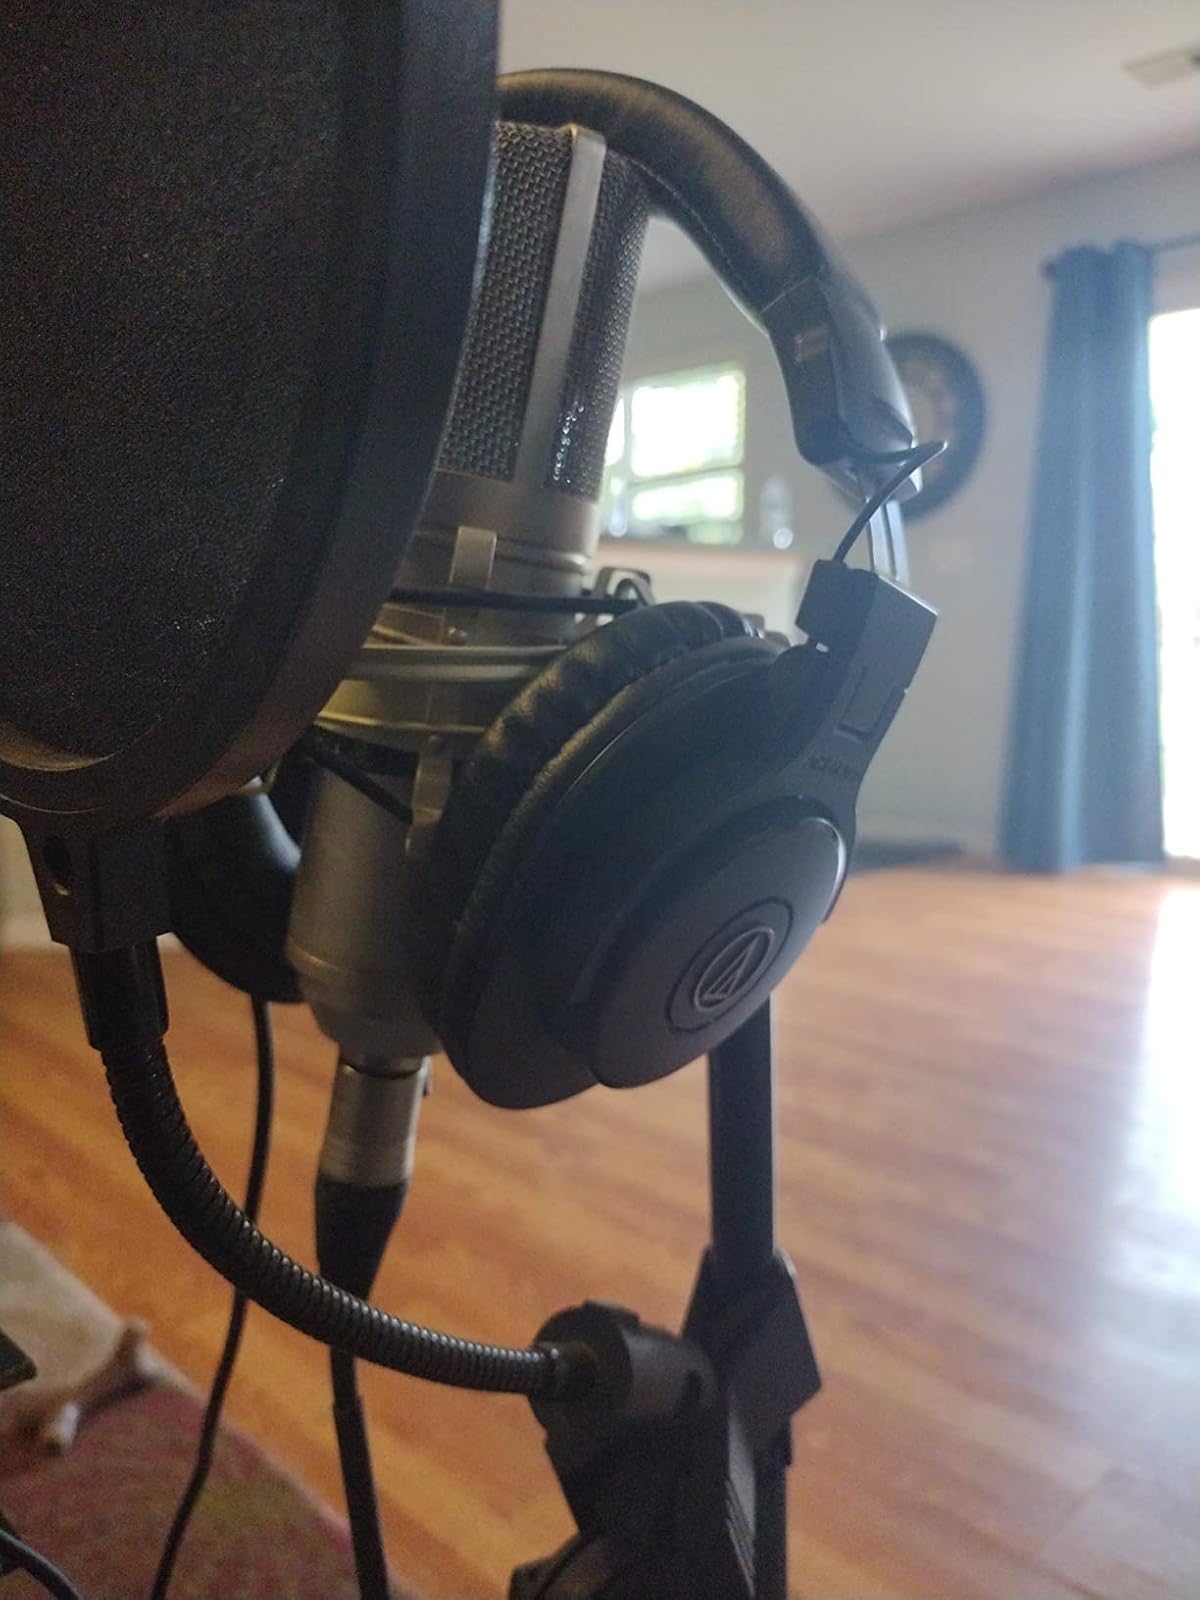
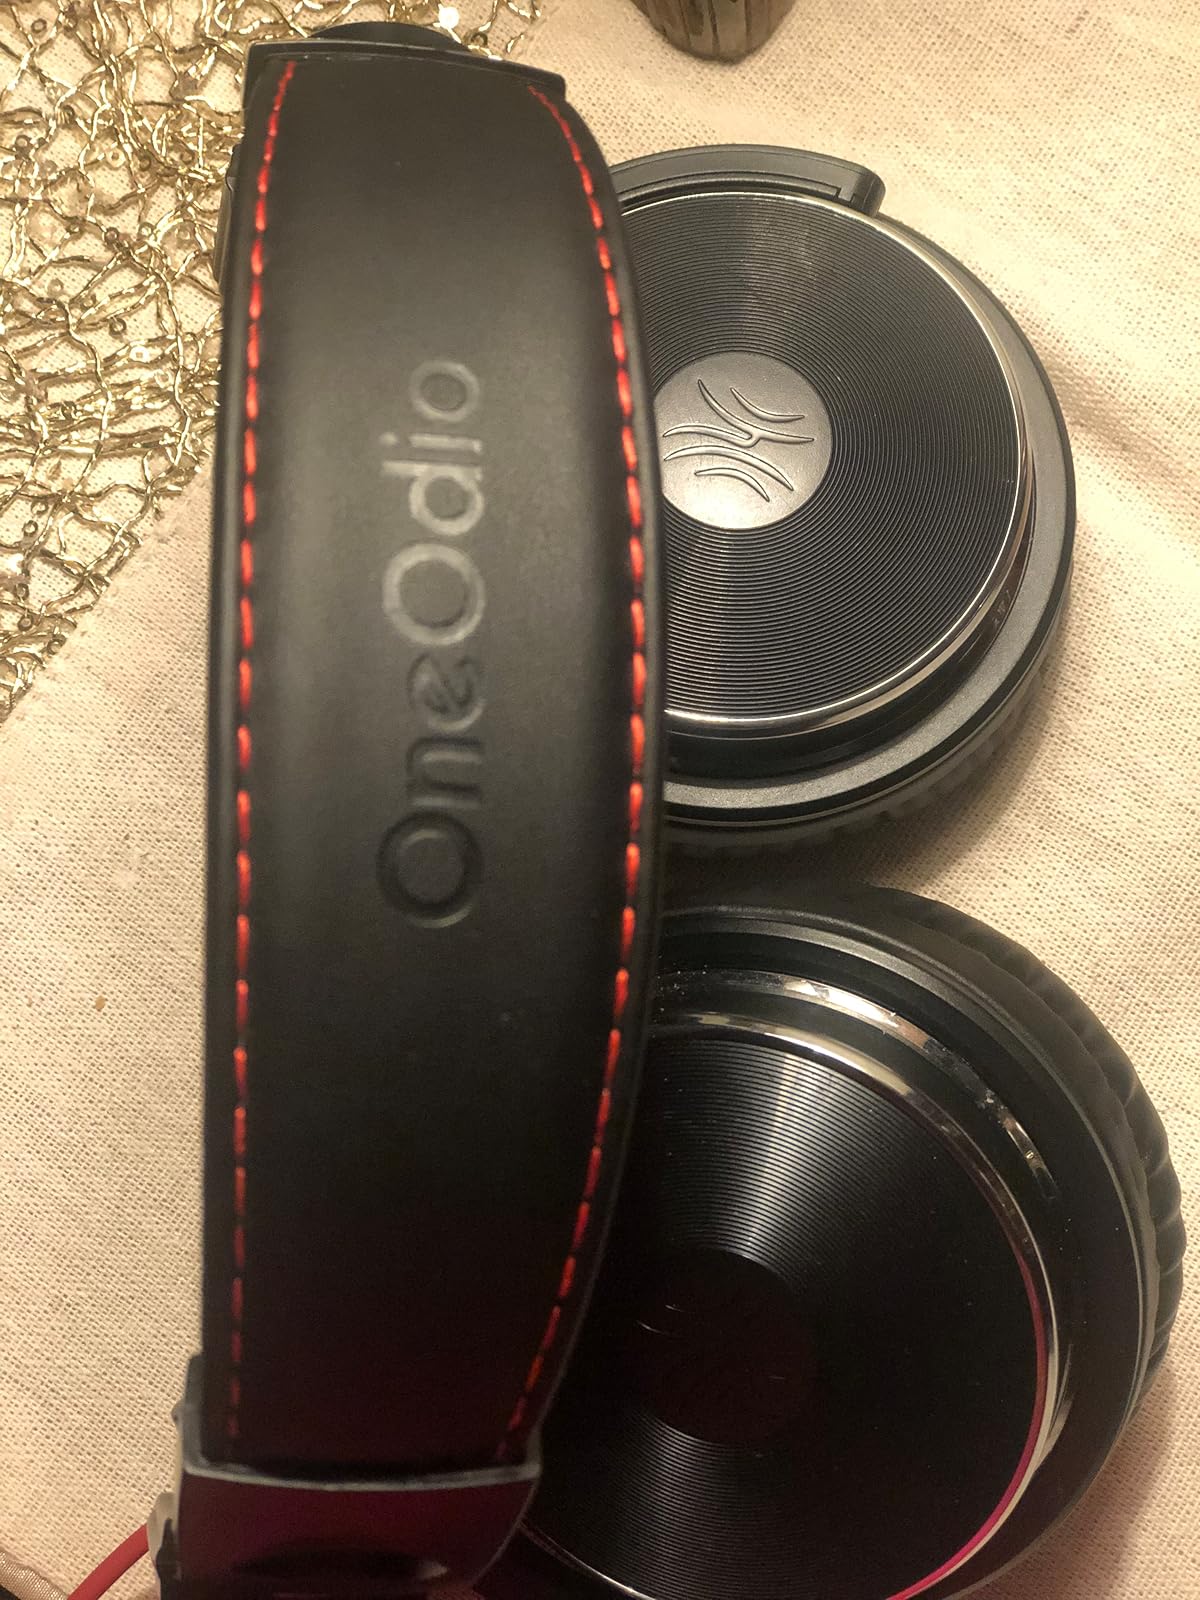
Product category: headphones
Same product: no